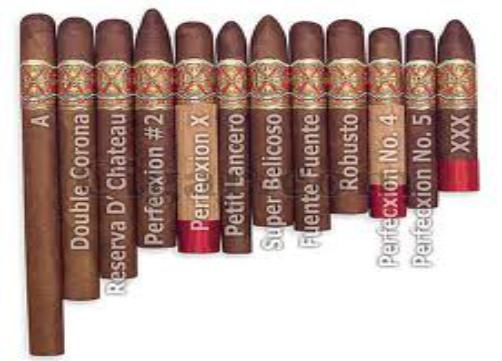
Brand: Arturo Fuente
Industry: Necessities